Tyldesley

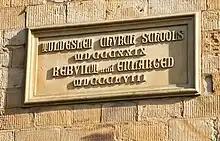
Plaque on the Old St George's School

George Ormerod gave a site for a national school near St George's Church, it catered for all age groups when it opened in 1827. A day school was opened in the old Wesley Chapel in 1856 and in 1864 was replaced by new school which lasted until 1912. A church school opened in Johnson Street in 1872 and closed the 1960s. The British School in Upper George Street opened in 1902. Its premises are now the Community Life Centre. The Mission School or Central C of E School in Darlington Street opened in 1892. A board school opened in Lower Elliott Street in 1913 which was used for girls' secondary education after 1935. Garrett Hall Boys' Secondary School opened in 1935.